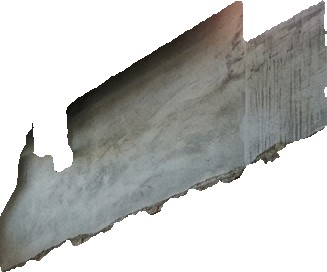
Surface category: wall